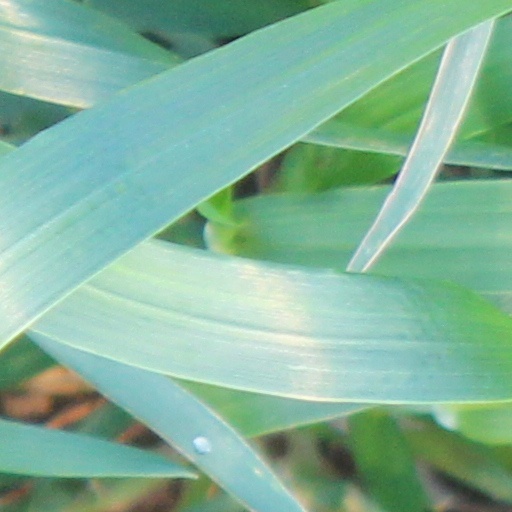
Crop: wheat